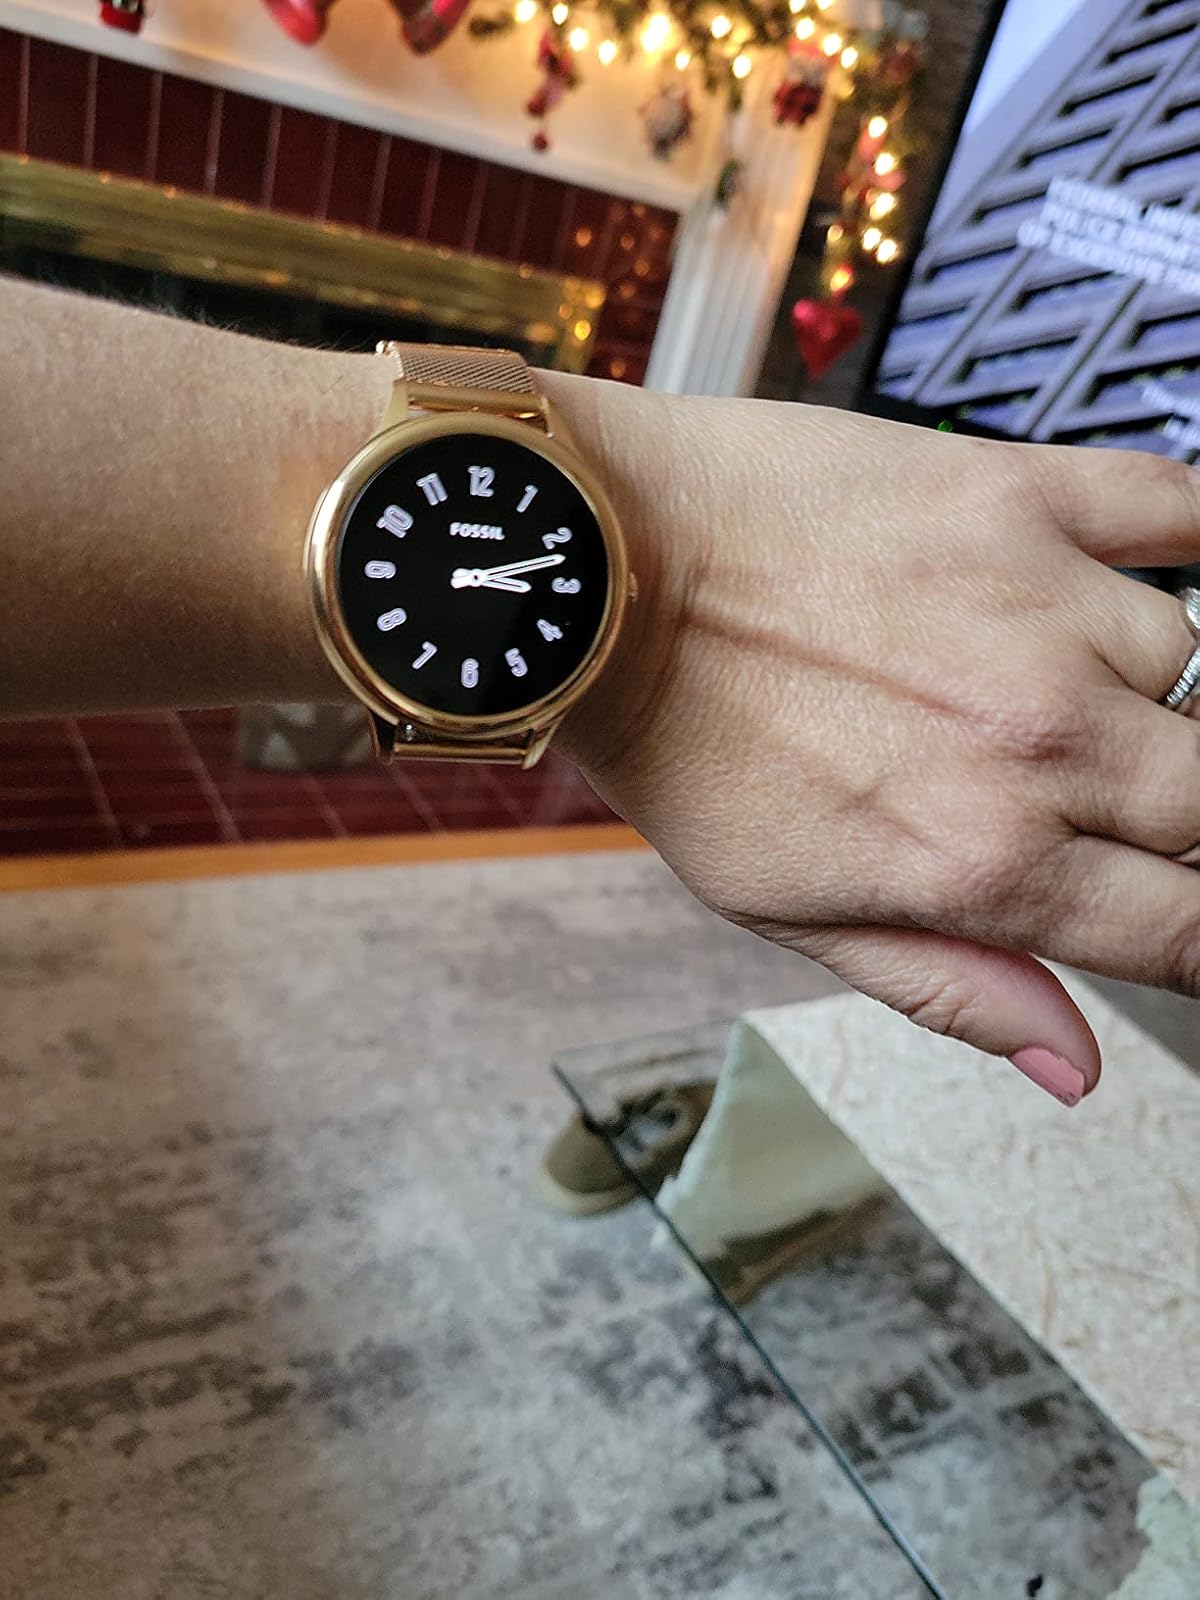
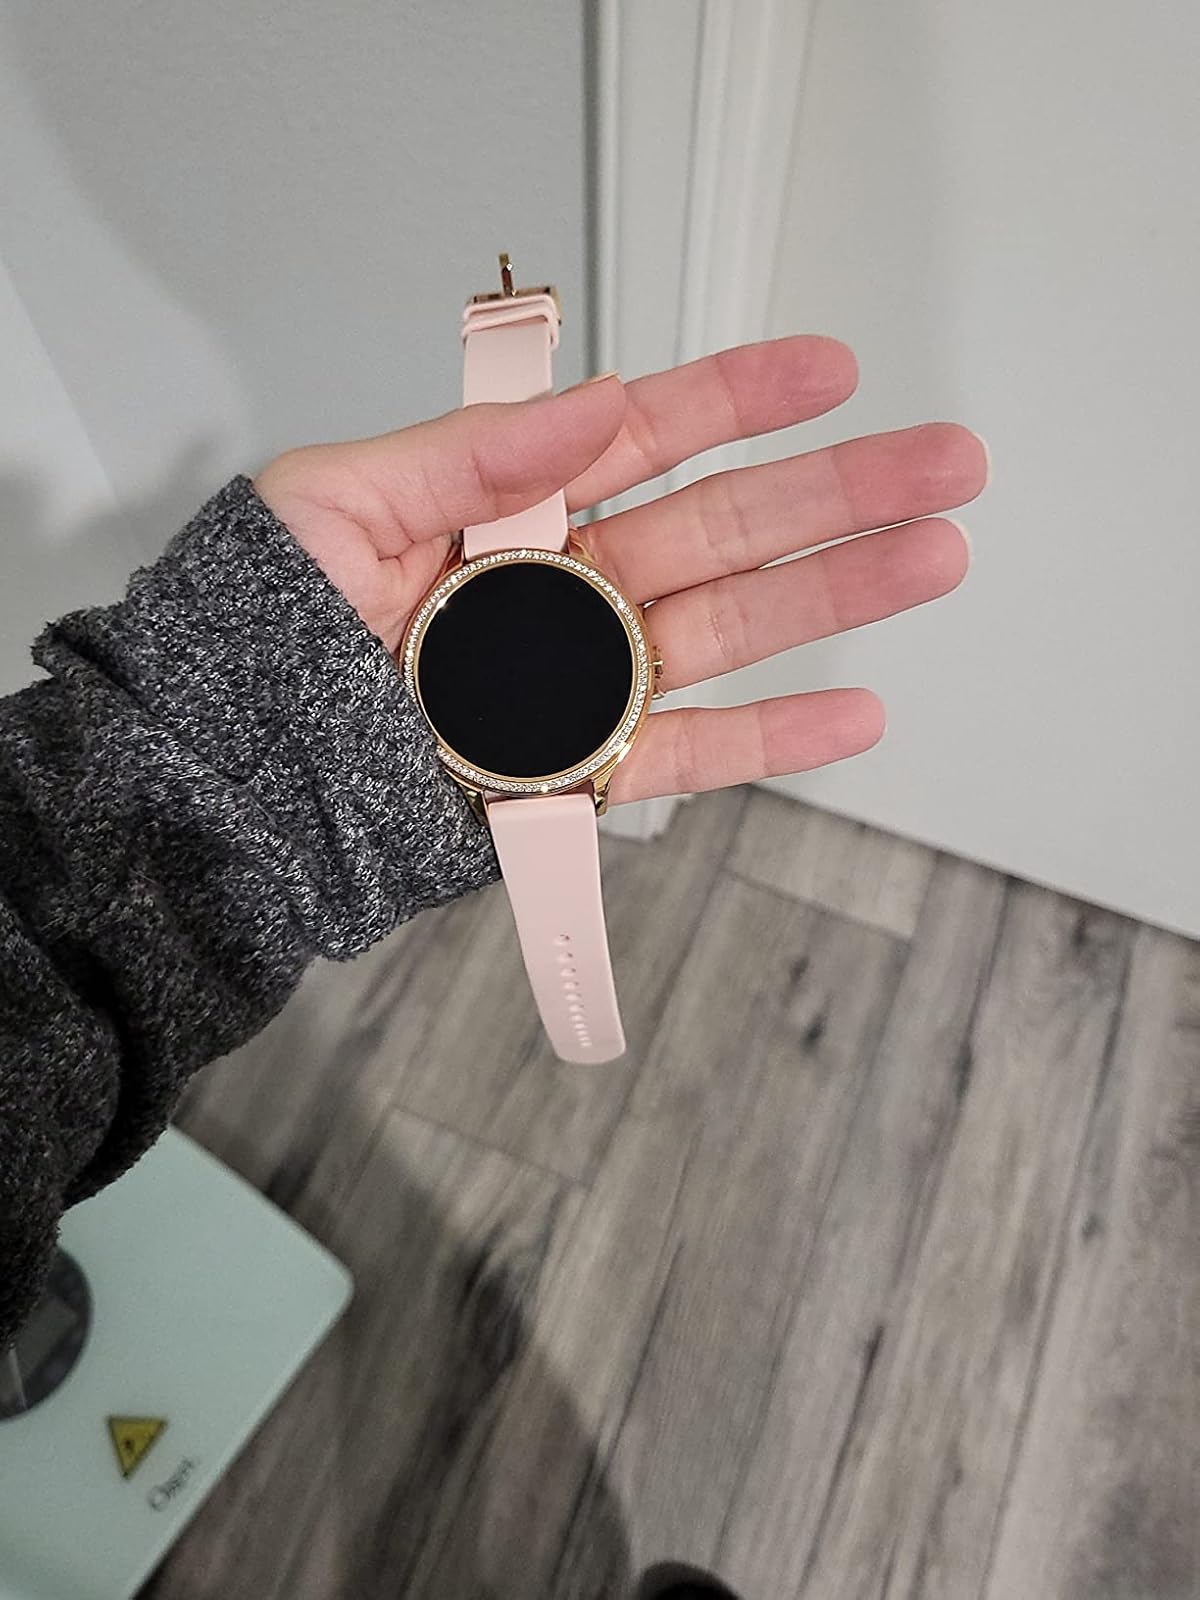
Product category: smartwatch
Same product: no